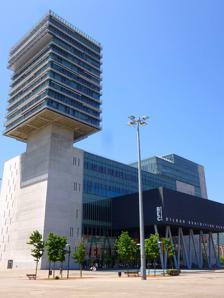
Building: Bilbao Exhibition Centre
Country: Spain
Year built: 2004
Exhibition centre in Barakaldo, Spain Bilbao Exhibition Centre BEC BEC entrance. Location Barakaldo , Basque Country , Spain Coordinates 43°17′22″N 2°59′23″W / 43.28944°N 2.98972°W / 43.28944; -2.98972 Public transit Metro Bilbao : Line 2 at Ansio Construction Opened April 2004 Architect ACXT Project manager Celos Fonseca Javier Vergar Jon Ochoca Javier Ruiz de Prada Structural engineer Fernando del Campo Website bilbaoexhibitioncentre .com The Bilbao Exhibition Centre (commonly abbreviated as BEC ) is an exhibition centre in Barakaldo , Basque Country , Spain . The current headquarters of the Feria de Muestras de Bilbao, its facilities are located on land formerly occupied by the Basque iron company Altos Hornos de Vizcaya in the neighbourhood of Ansio in Barakaldo, in the Greater Bilbao area. These facilities, opened in April 2004, allow for high capacity international fairs with better services, infrastructure, and connections than the previous facilities in central Bilbao. The Bilbao Exhibition Centre is jointly owned by the Basque Government , the Provincial Council of Biscay , Bilbao Municipal Council, Barakaldo Municipal Council and the Bilbao Chamber of Commerce. Overview Aerial view of the BEC complex The Bilbao Exhibition Centre covers an area of 251,055 square metres (2,702,330 sq ft), of which 246,457 square metres (2,652,840 sq ft) are distributed in six pavilions without any columns intended for exhibitions, while the rest houses a shopping mall and a hotel. In addition to the exhibition halls, the complex has a VIP hall, a conference centre, 6,500 square feet (600 m 2 ) dedicated to office space, and a large atrium. It also has an underground car park with capacity for 4,000 vehicles. On the roof, a photovoltaic solar energy park has been installed, and it has become one of the largest the Basque Country. The park has 628 solar photovoltaic panels and achieves an output of 100 kW in an area of 1,000 square metres (11,000 sq ft). BEC Tower The BEC Tower, at 92.83 metres (304.6 ft) high, was the tallest building the Basque Country when it opened, which was higher than the BBVA Tower in central Bilbao, at 88 metres (289 ft) in height. In 2009, the title of tallest building went to the Iberdrola Tower , which was finished in 2011 and has a height of 165 metres. A restaurant and the offices of the BEC company are located in the tower. Bizkaia Arena Main article: Bizkaia Arena Entrance to the Bizkaia Arena at night (2017) Bizkaia Arena is the largest multi-purpose hall in Spain, since it can accommodate up to 26,000 people, and 18,640 for most indoor sports. It forms part of Bilbao Exhibition Centre (BEC) complex. The venue regularly hosts basketball matches. Between 2009 and 2010, it was the home arena of Bilbao Basket ; in 2007 and 2008, it was also used several times for its most popular matches. The arena was the venue of the final stage of the 2010 Copa del Rey de Baloncesto , and was one of the sites of 2014 FIBA Basketball World Cup , hosted by Spain. The arena hosted the annual MTV Europe Music Awards in 2018 as the awards show was held in Spain for the third time and the first time in Bilbao. Fairs, contests and celebrations Several national and international fairs are regularly held in the BEC facilities, including Ferroforma, the Biennial Machine-Tool Fair (BIEMH), and the Euskal Encounter. In the Bizkaia Arena, basketball games, plays, motocross races, and music concerts are held. The main political parties in the region hold campaign events and sometimes their congresses there. Similarly, several labour unions and business organisations hold a variety of meetings and conventions. The Jehovah's Witnesses have held their May and December meetings there for several years. Transport Ansio station on the left, next to BEC Tower. Alongside the construction of the BEC, the Ansio station on line 2 of the Bilbao metro was built. The station deals with heavy passenger traffic when there is some event at the BEC, so Metro Bilbao offers special services for such events, such as delaying the closing time and stepping up frequencies. Also, opposite the main entrance of the BEC, there are two Bizkaibus stops: one for the 3142 line (connection with the underground), and line 3136; also close to that entry there is an occasional shuttle service, as well as a bus terminal, which is not in use at this time. Around the centre are other Bizkaibus stops. References